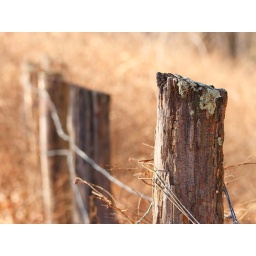
Some old fence on the side of the road near Cold Mountain.